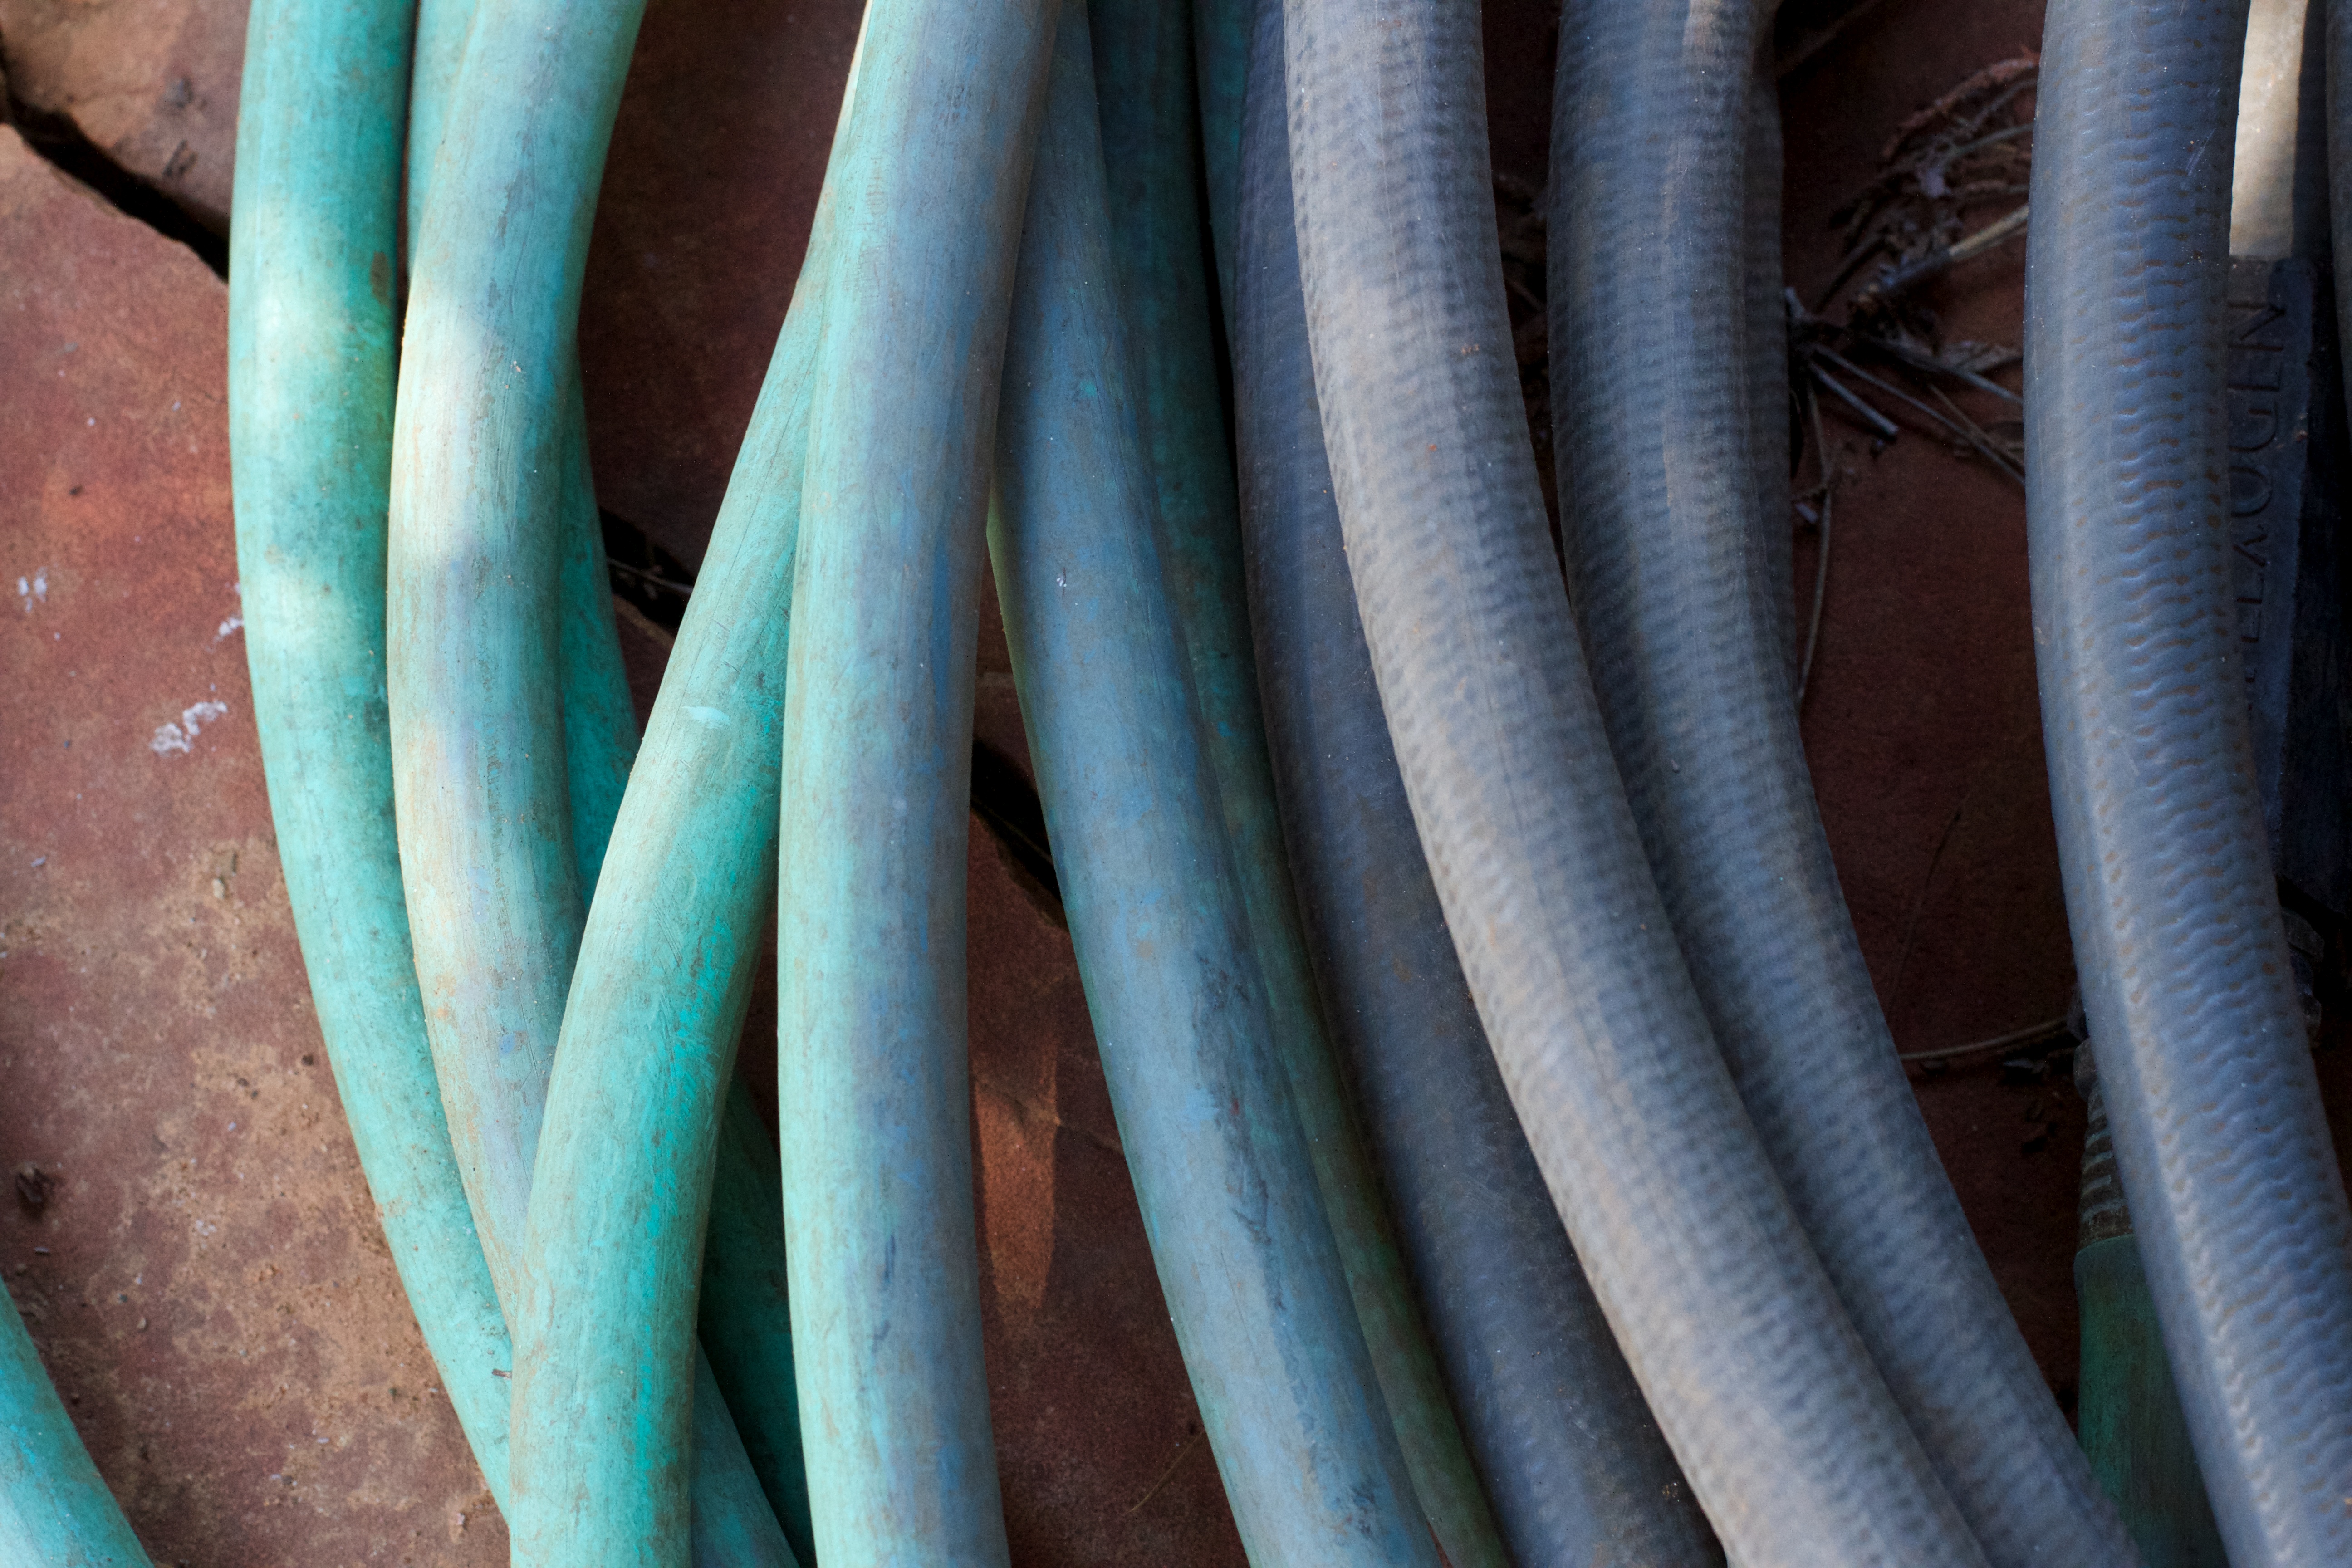
line, color, blue, arm, close up